Bud Powell

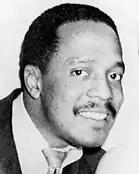
Powell in a publicity photo, 1953

In February 1953, Powell entered the guardianship and financial management of Oscar Goodstein, owner of the Birdland nightclub, but saw his health and piano playing affected by the antipsychotic medication Largactil, which he was prescribed as treatment for schizophrenia. A 1953 trio session for Blue Note with bassist George Duvivier and drummer Art Taylor included Powell's composition "Glass Enclosure", a composition that critics have suggested was related to his near-imprisonment in Goodstein's apartment. Ira Gitler, however, attributes the "desolation, melancholy, and anxiety" of this composition to his time in asylums.